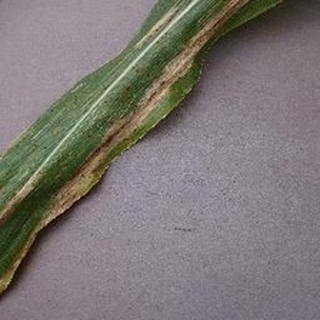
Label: corn_northern_leaf_blight